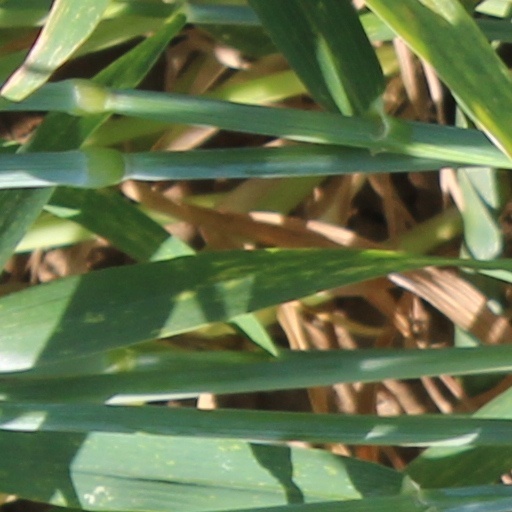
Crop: wheat